Sicilian cuisine

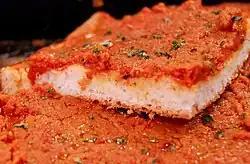
Sicilian pizza

The starters (called antipasti) are an important aspect of Sicilian cuisine. Common Sicilian starters include caponata and "gatò di patate" (a kind of potato and cheese pie).